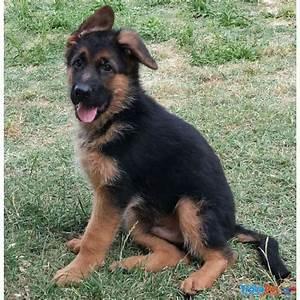
dog